Huanghai Landscape V3

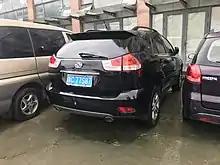
Huanghai Landscape V3 rear

The Huanghai Landscape V3 was revealed during the 2010 Beijing Auto Show with the actual production version launched during the 2011 Shanghai Auto Show with a price range from 105,800 yuan to 119,800 yuan.